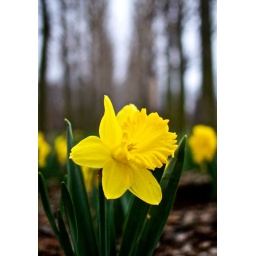
These flowers are blooming in the center of two rows of trees at the University of Illinois arboretum.